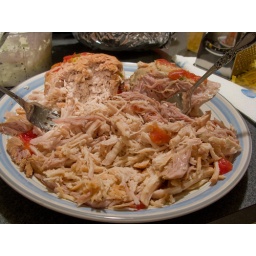
after sitting in crock pot all day with tomato, green chile, and some orange juice.